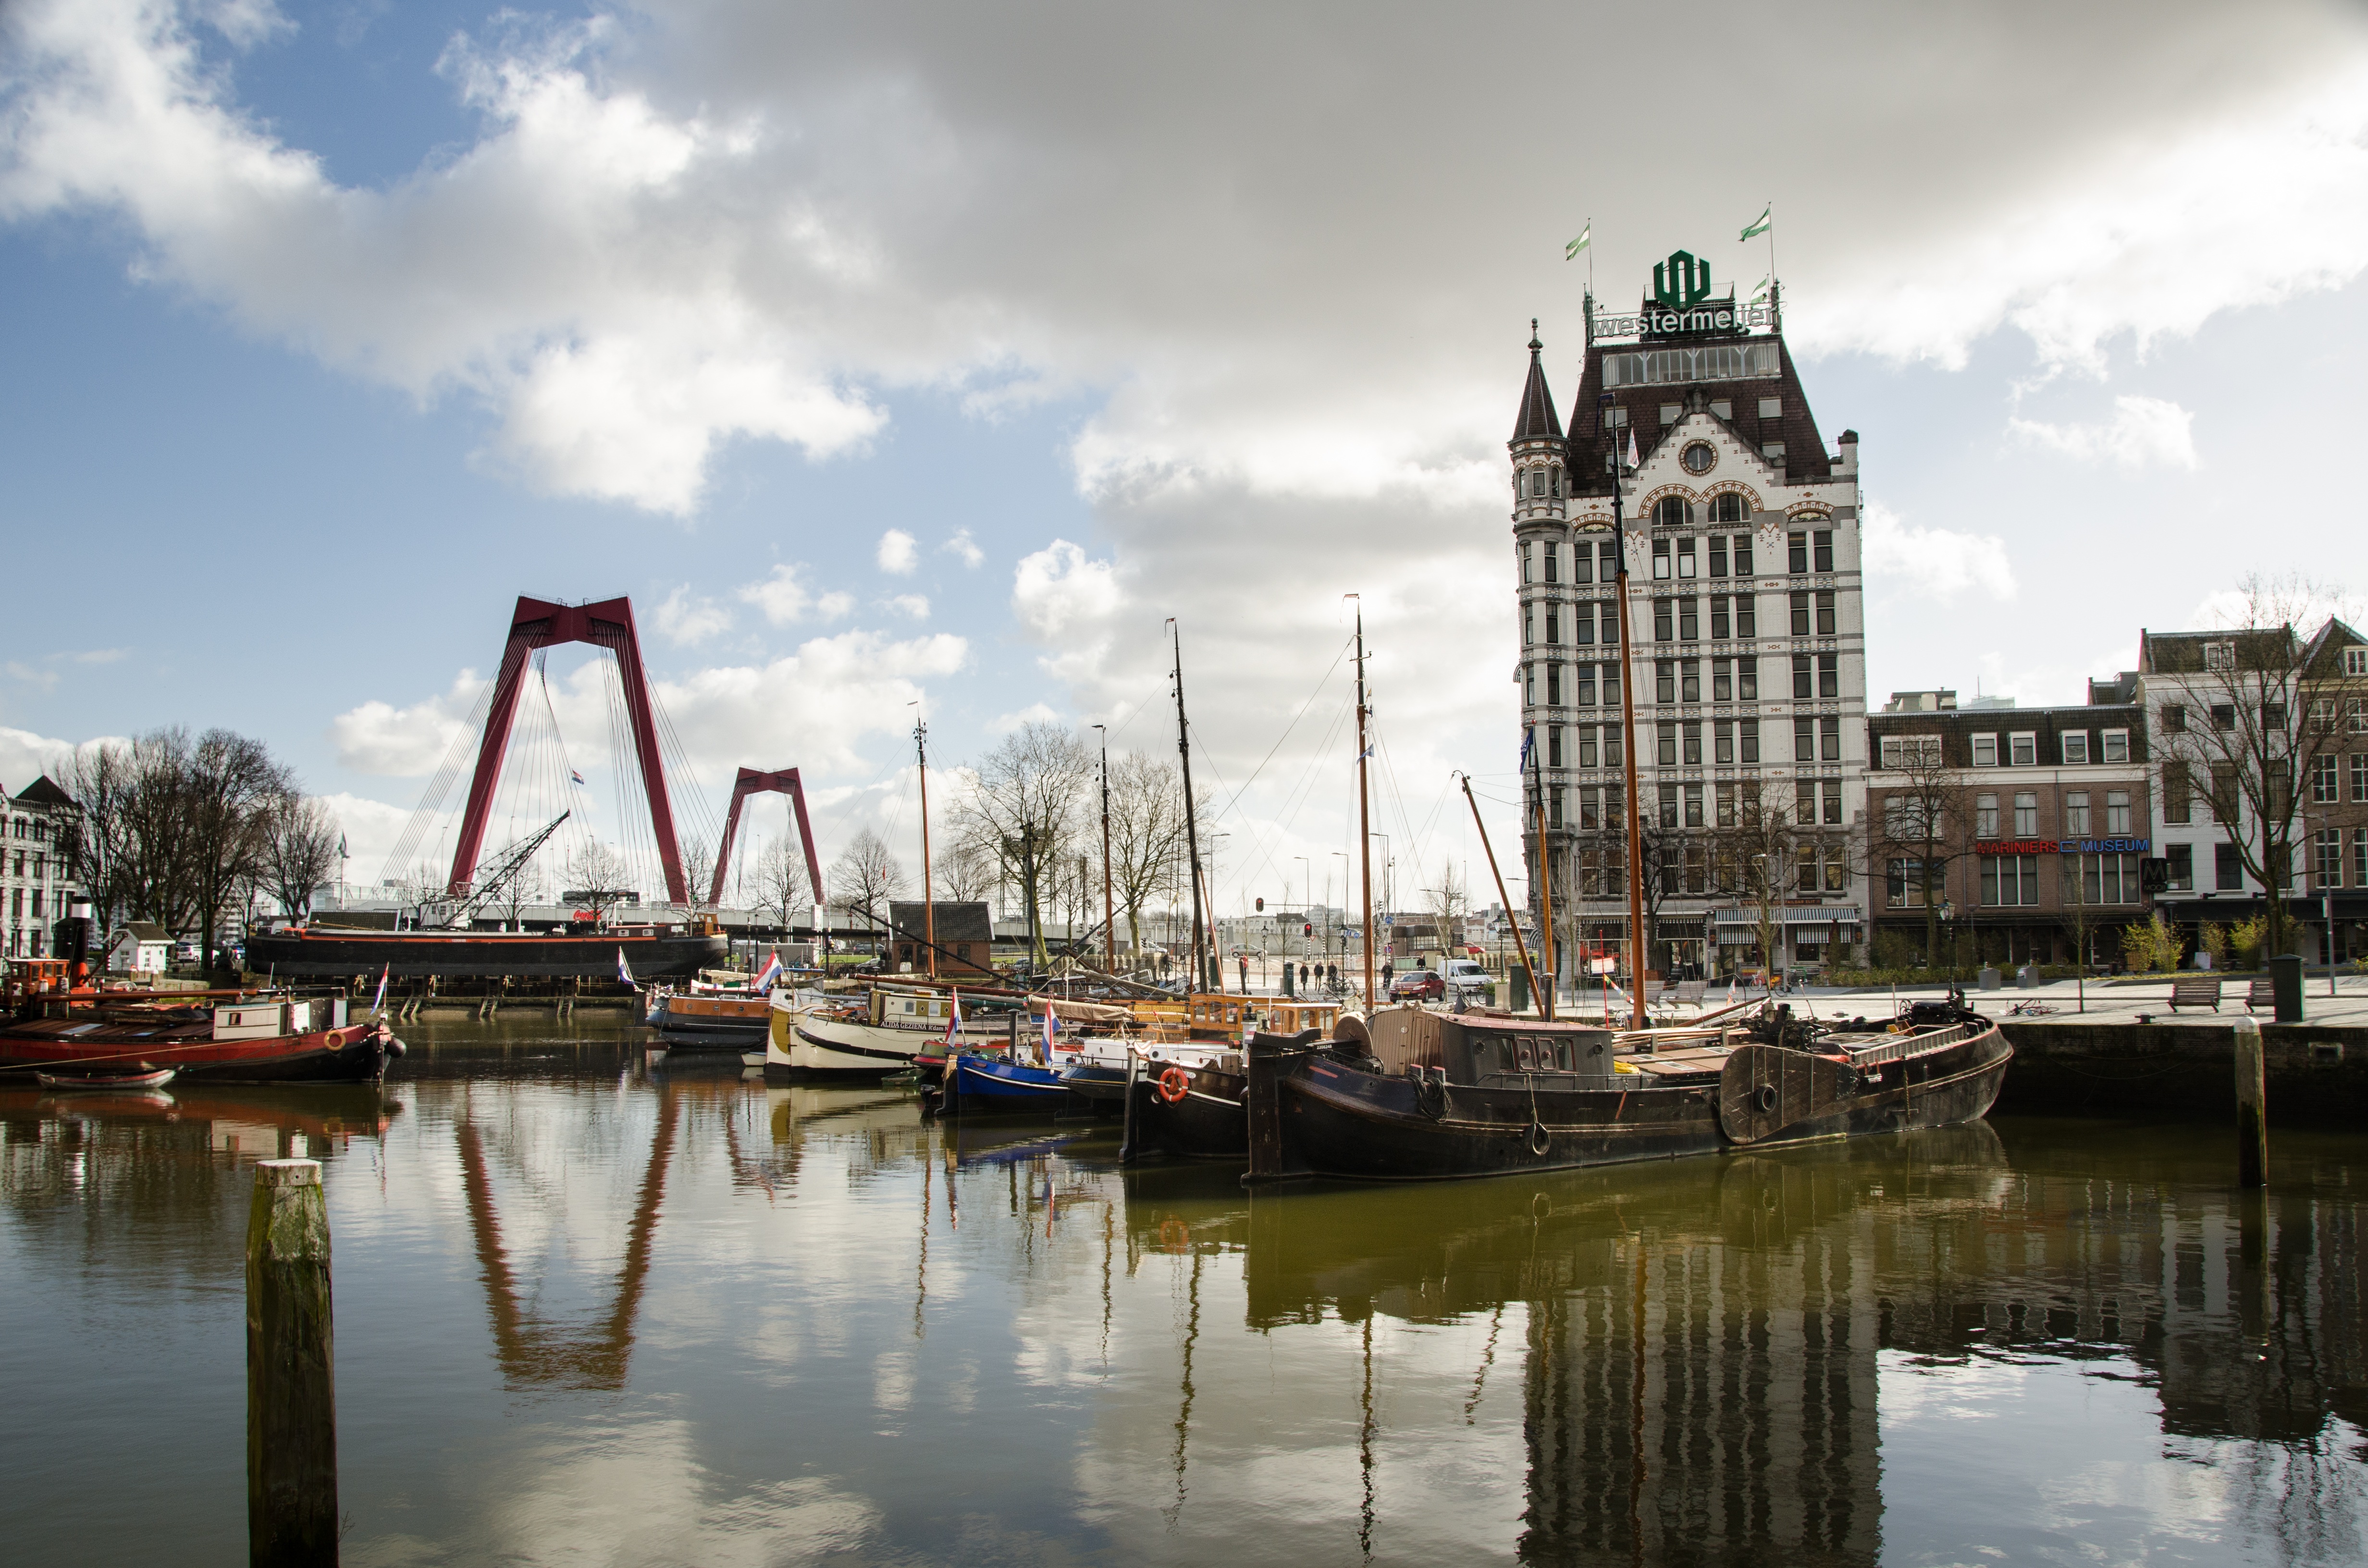
sea, water, dock, boat, skyline, urban, river, canal, cityscape, reflection, vehicle, bay, harbor, marina, port, tourism, waterway, rotterdam, willemsbrug